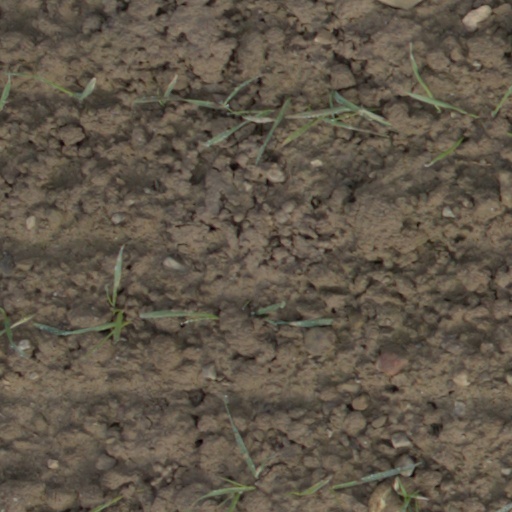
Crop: wheat